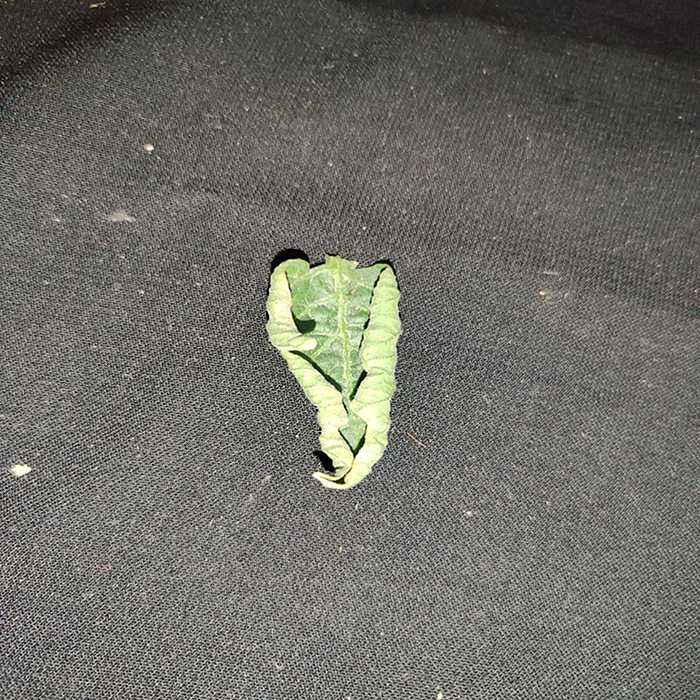
Plant: Tomato
Label: Tomato leaf curl virus